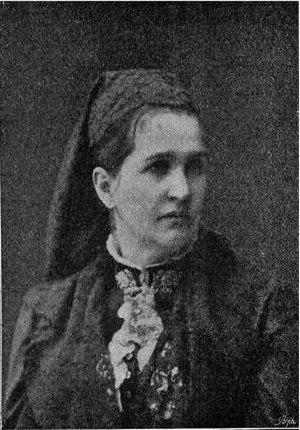
Elisabeth Merkourievna Boehm, née Endaourova le 24 février 1843 à Saint-Pétersbourg et morte le 25 juillet 1914 dans cette même ville, est une illustratrice et dessinatrice russe.